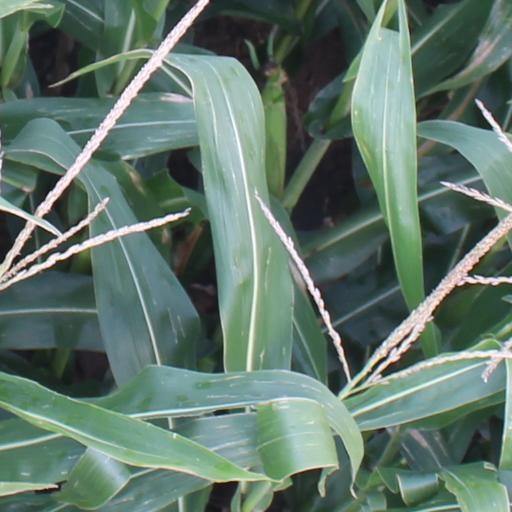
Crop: maize; corn